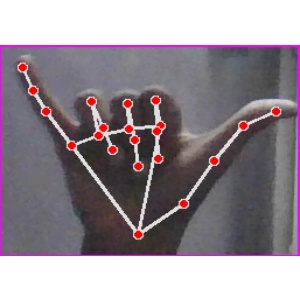
अक्षर: य